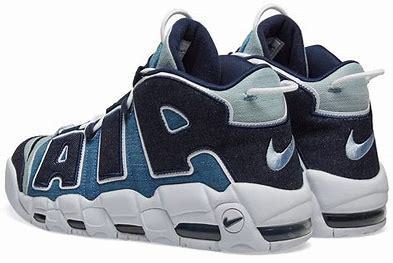
Brand: Nike
Model: Air More Uptempo 96